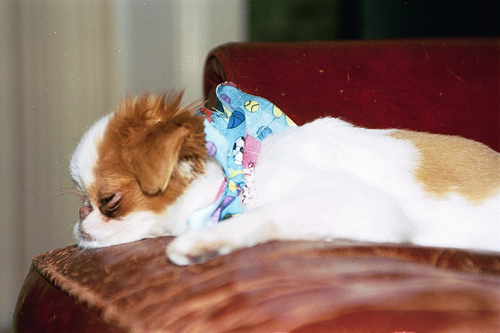
Animal: dog
Breed: japanese chin